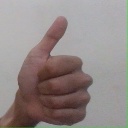
अक्षर: थ